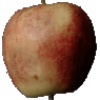
Label: red_apple